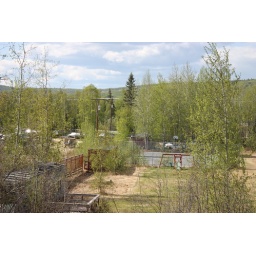
Another shot of the guest house and house. There is a box car in the yard that is used for storage.